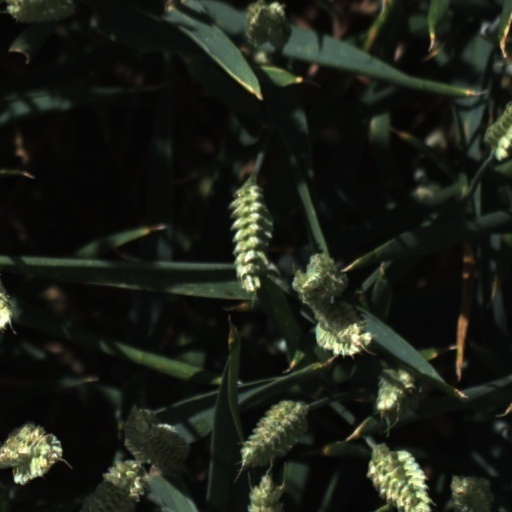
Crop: wheat